Plain hunt

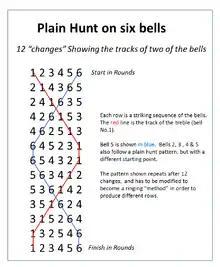
The "diagram" of change ringing plain hunt on six bells. Two bells are shown.

Plain hunting consists of a linear undeviating course of a bell between the first and last places in the striking order, with two strikes in the first and last position to enable a turn-around.